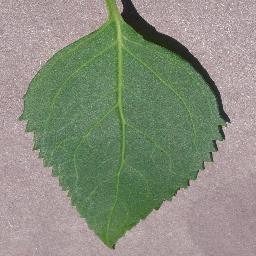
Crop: cherry
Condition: (including_sour)_healthy